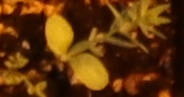
Label: Flax